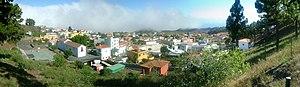
Fuencaliente de la Palma est une commune de la province de Santa Cruz de Tenerife dans la communauté autonome des Îles Canaries en Espagne. Elle est située au sud de l'île de La Palma.